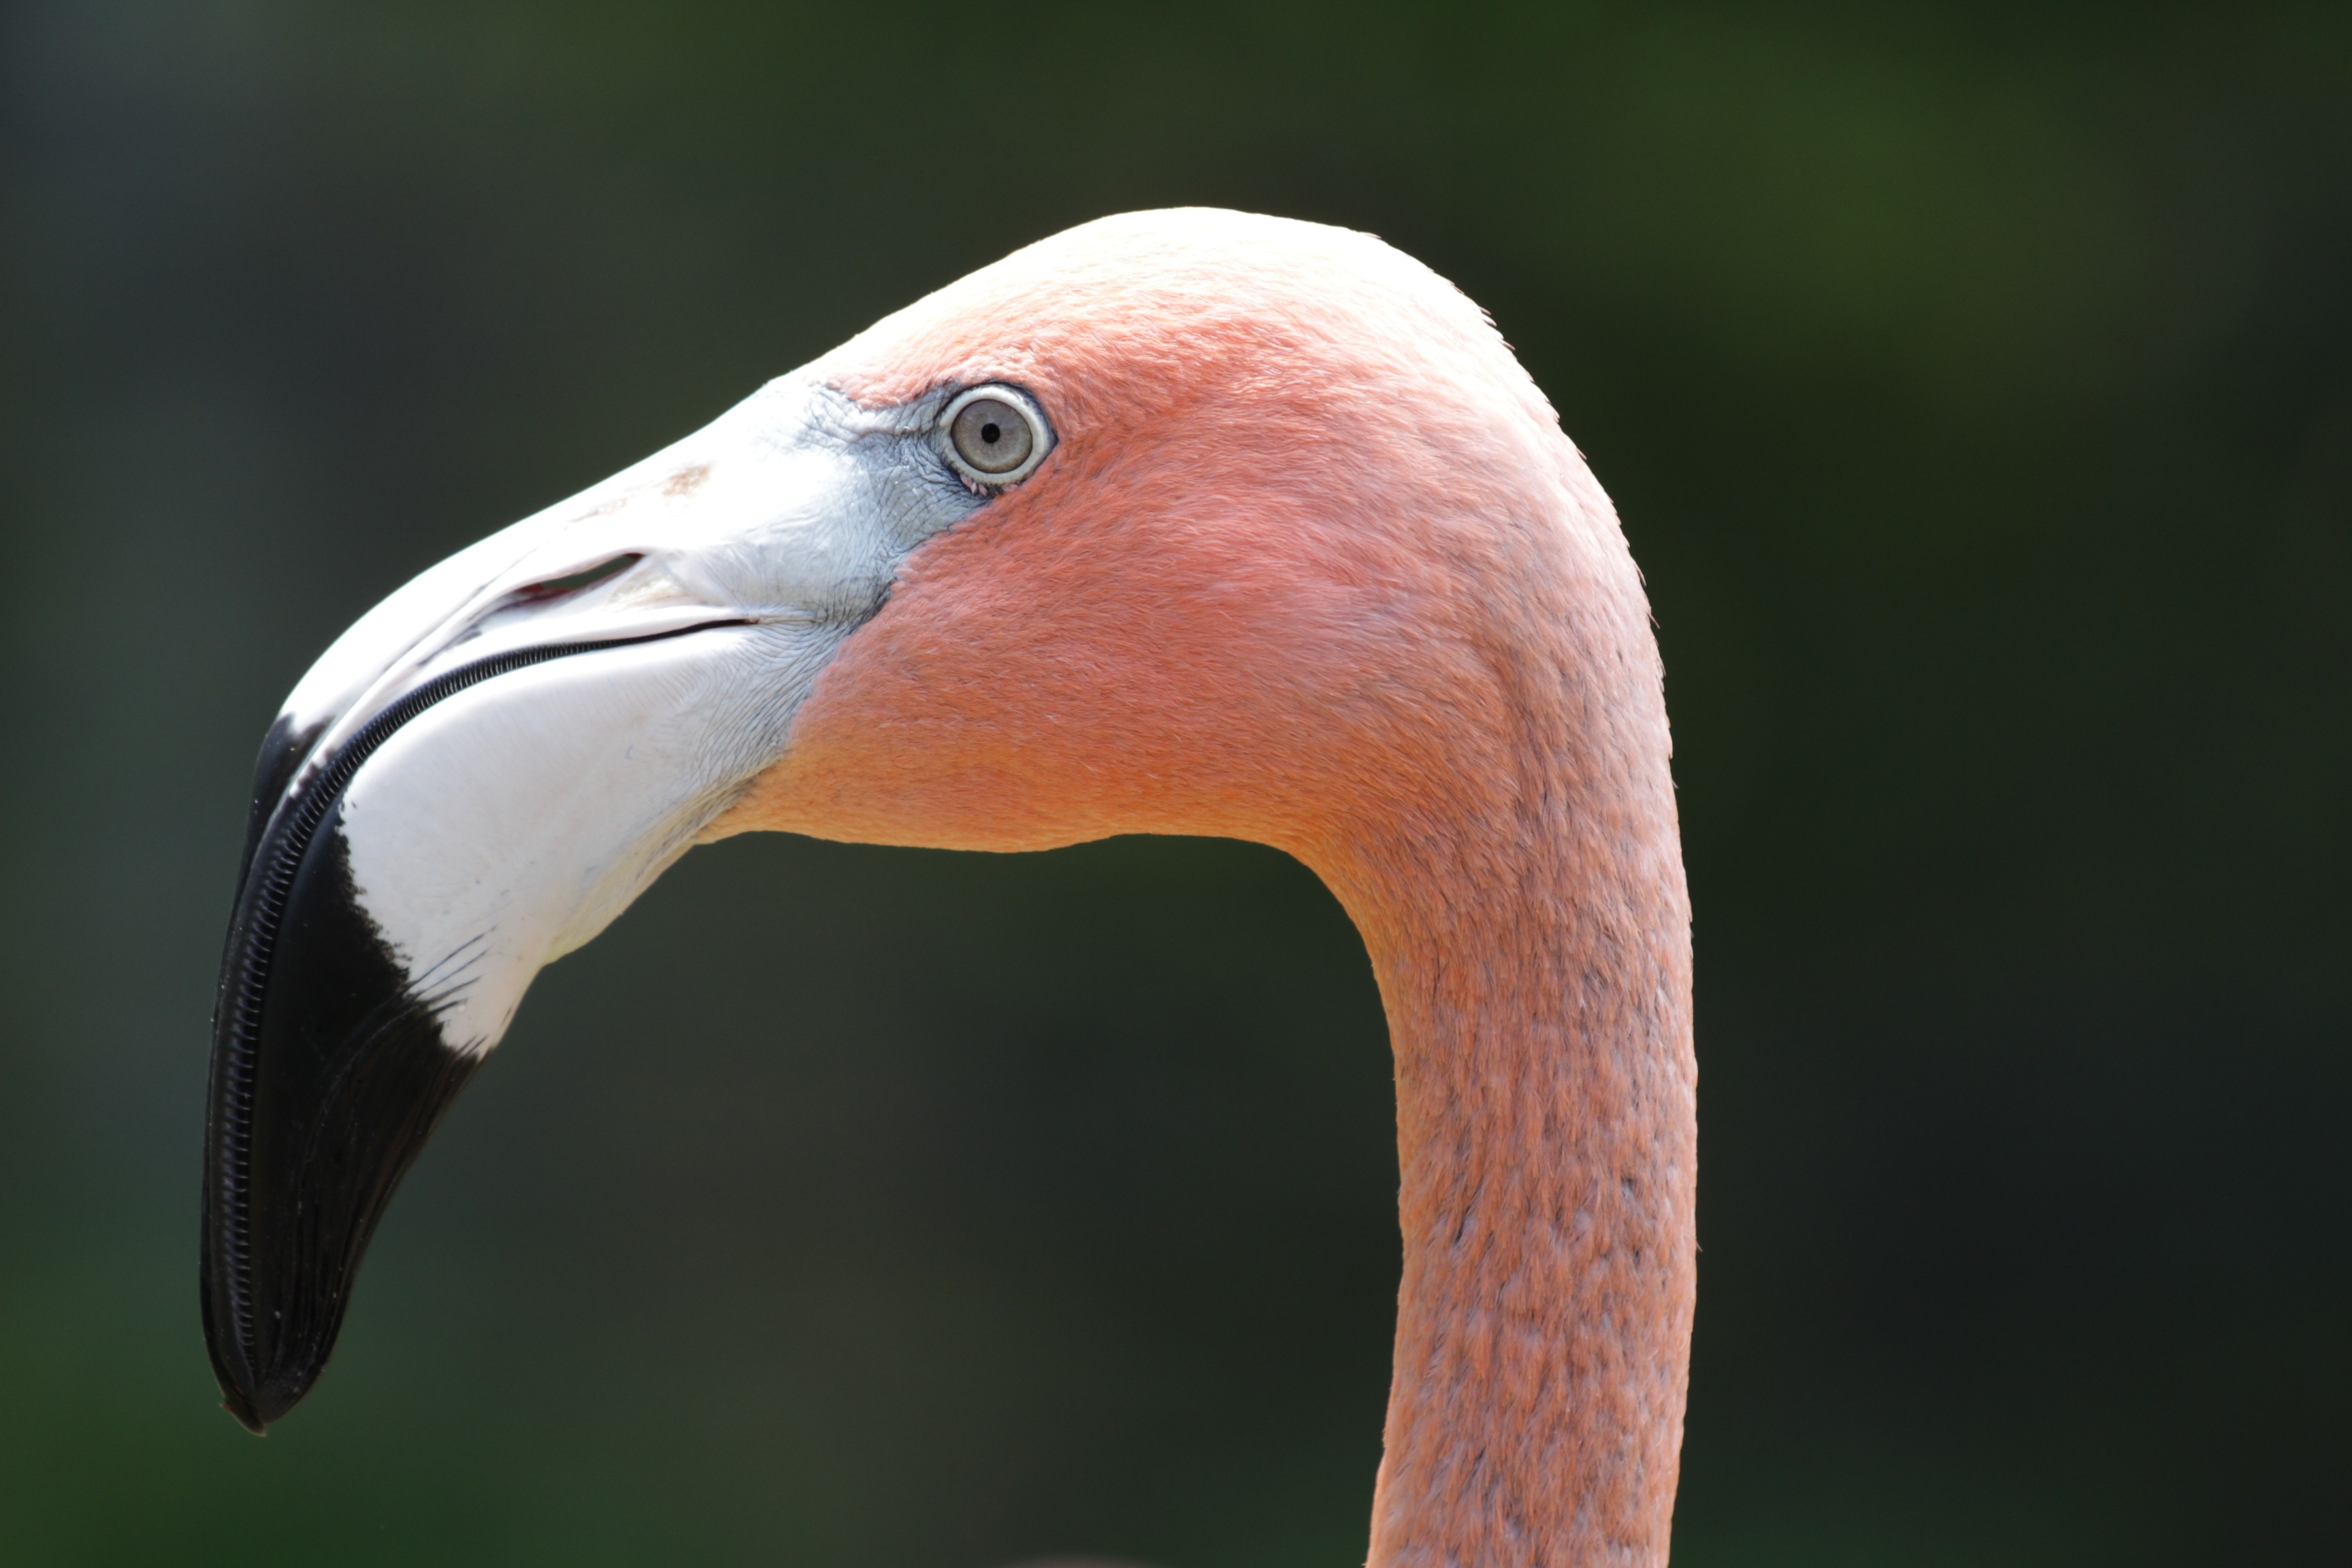
nature, bird, wing, wildlife, beak, tropical, color, pink, fauna, close up, flamingo, vertebrate, water bird, pink flamingo